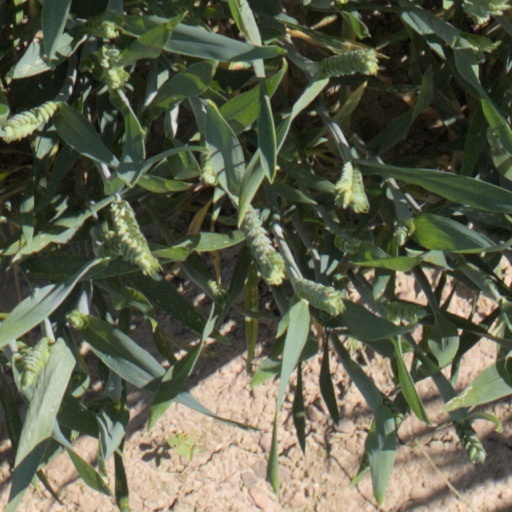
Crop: wheat